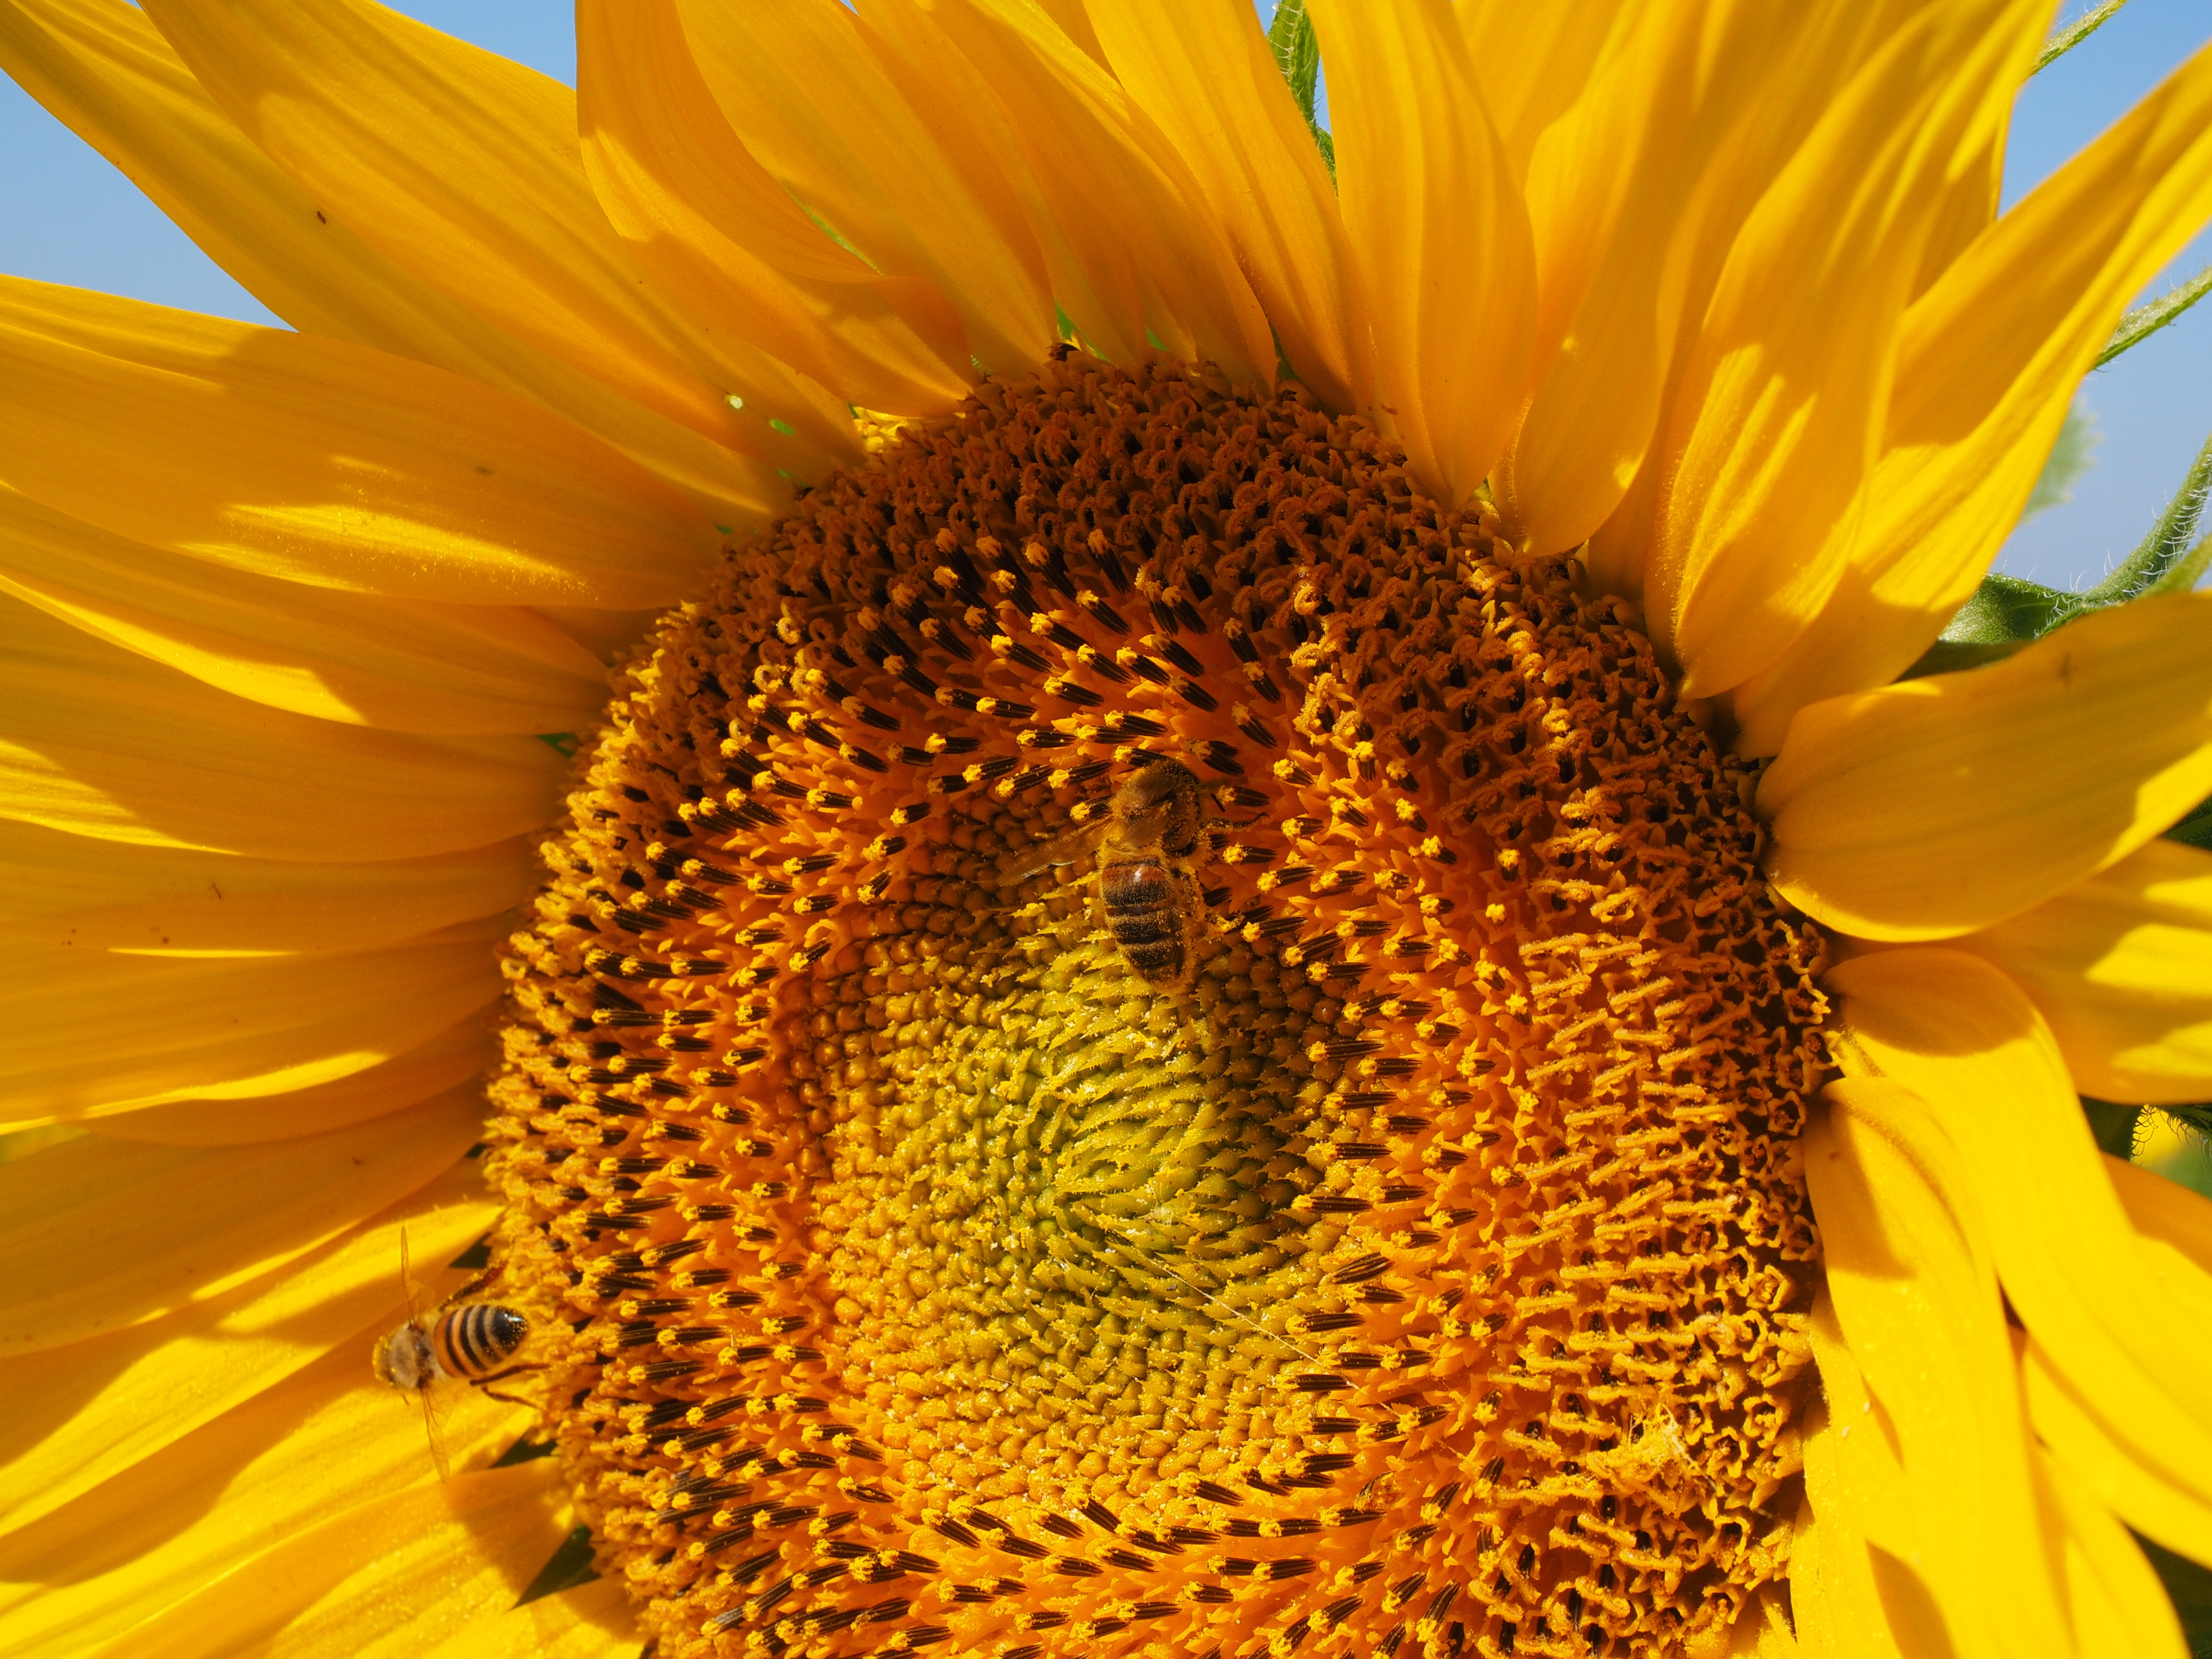
nature, blossom, plant, field, flower, petal, bloom, produce, macro, colorful, yellow, close, flora, sunflower, sunny, bright, bee, sun flower, beautiful, vegetarian food, nectar, macro photography, inflorescence, flowering plant, daisy family, helianthus annuus, tongue flower, tubular flowers, flower basket, sunflower seed, annual plant, plant stem, land plant